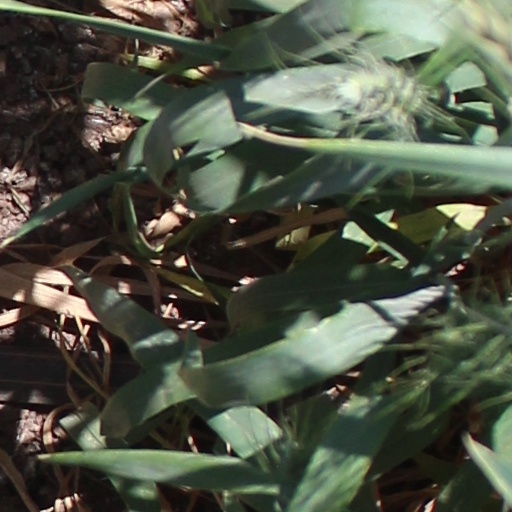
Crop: wheat